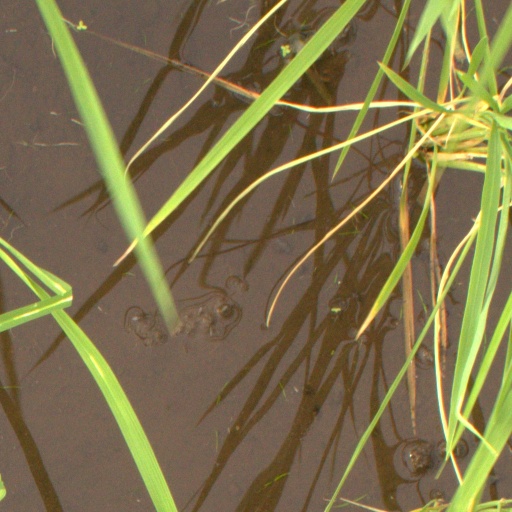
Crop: rice